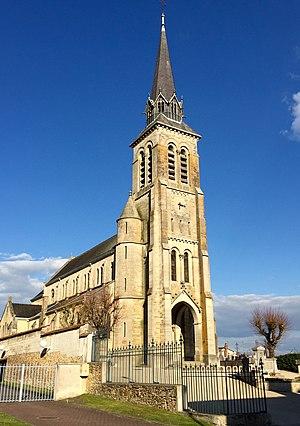
Église de Saint-Memmie, France.
Saint-Memmie est une commune française, située dans le département de la Marne en région Grand Est.